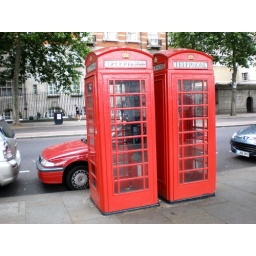
Yeap, red phone booths in London.